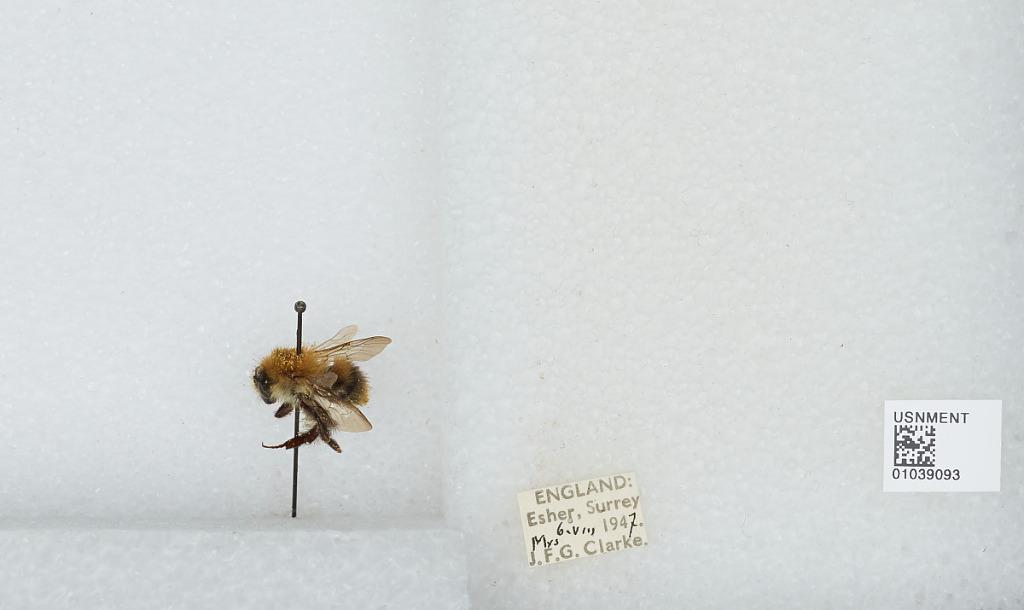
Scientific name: Bombus (Thoracobombus) pascuorum (Scopoli)
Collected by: J. Clarke
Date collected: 1947-8-6
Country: United Kingdom
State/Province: England
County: Surrey
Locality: Esher
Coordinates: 51.3691, -0.365